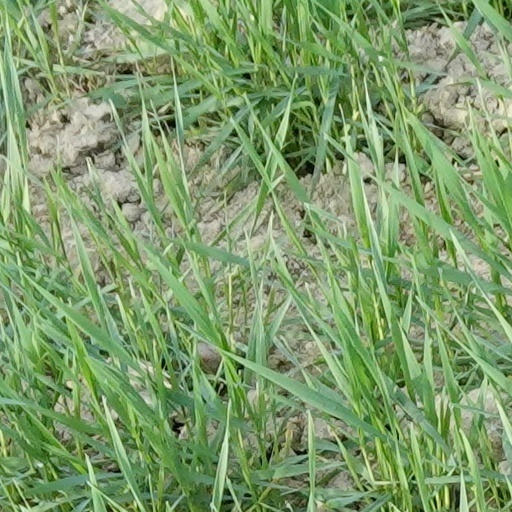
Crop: wheat